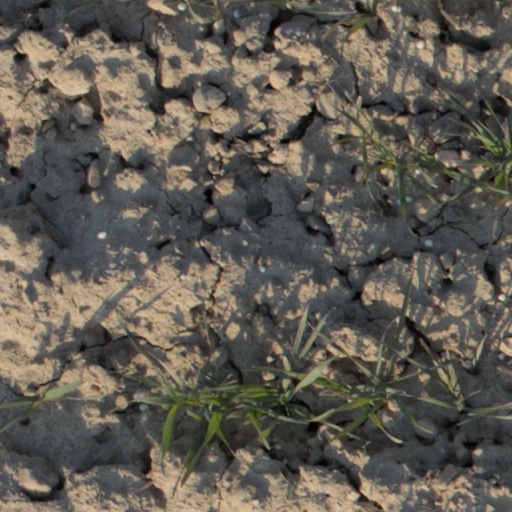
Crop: wheat